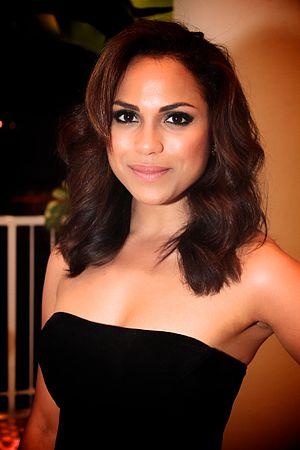
Monica Raymund est une actrice américaine, née le 26 juillet 1986 à St. Petersburg en Floride.
Chicago Fire ou Chicago Fire : Caserne 51 au Québec est une série télévisée américaine créée par Michael Brandt et Derek Haas, diffusée depuis le 10 octobre 2012 sur le réseau NBC aux États-Unis et en simultané ou en différé sur le réseau Global au Canada pour les sept premières saisons, puis sur Citytv.